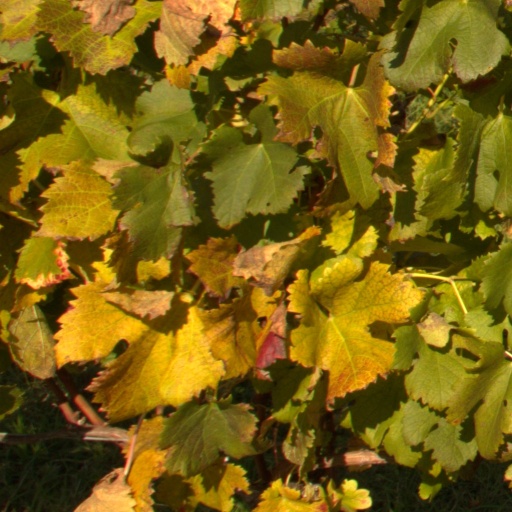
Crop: grape